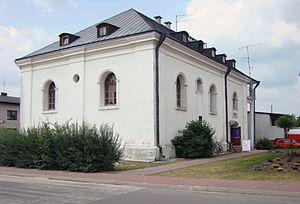
Józefów est une ville du powiat de Biłgoraj de la voïvodie de Lublin, dans le sud-est de la Pologne.